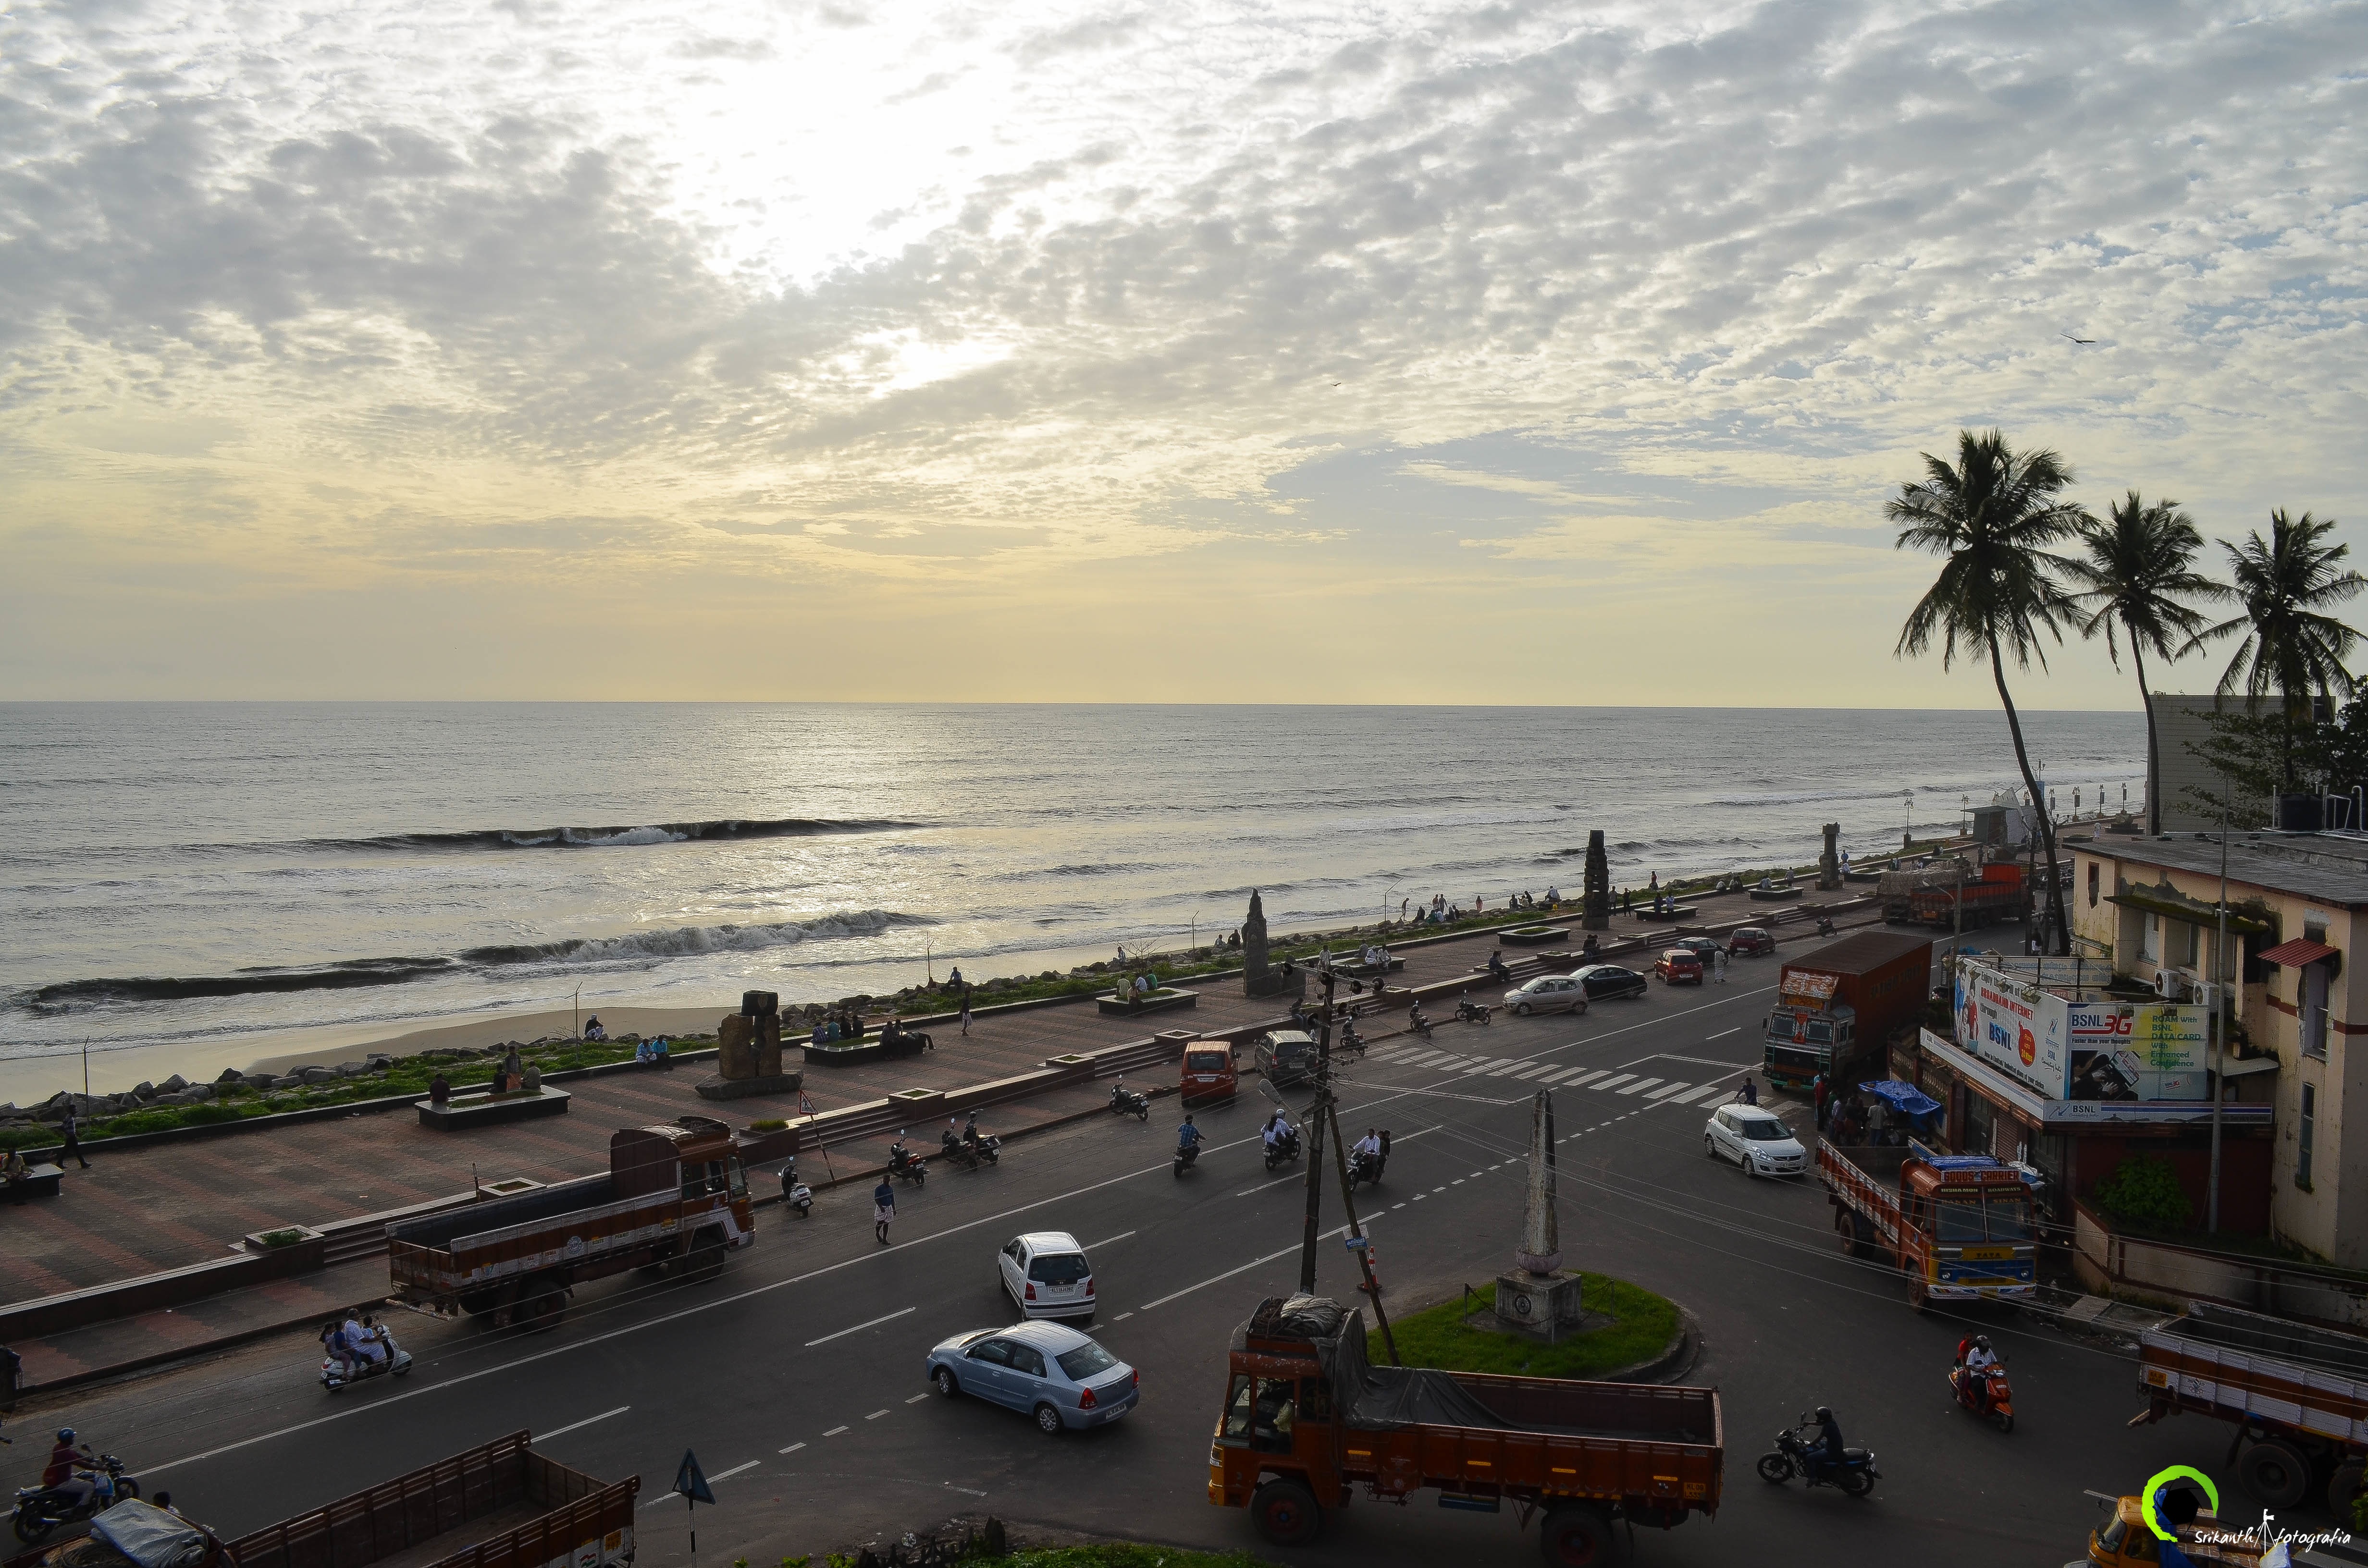
beach, sea, coast, ocean, horizon, shore, vacation, dusk, vehicle, bay, body of water